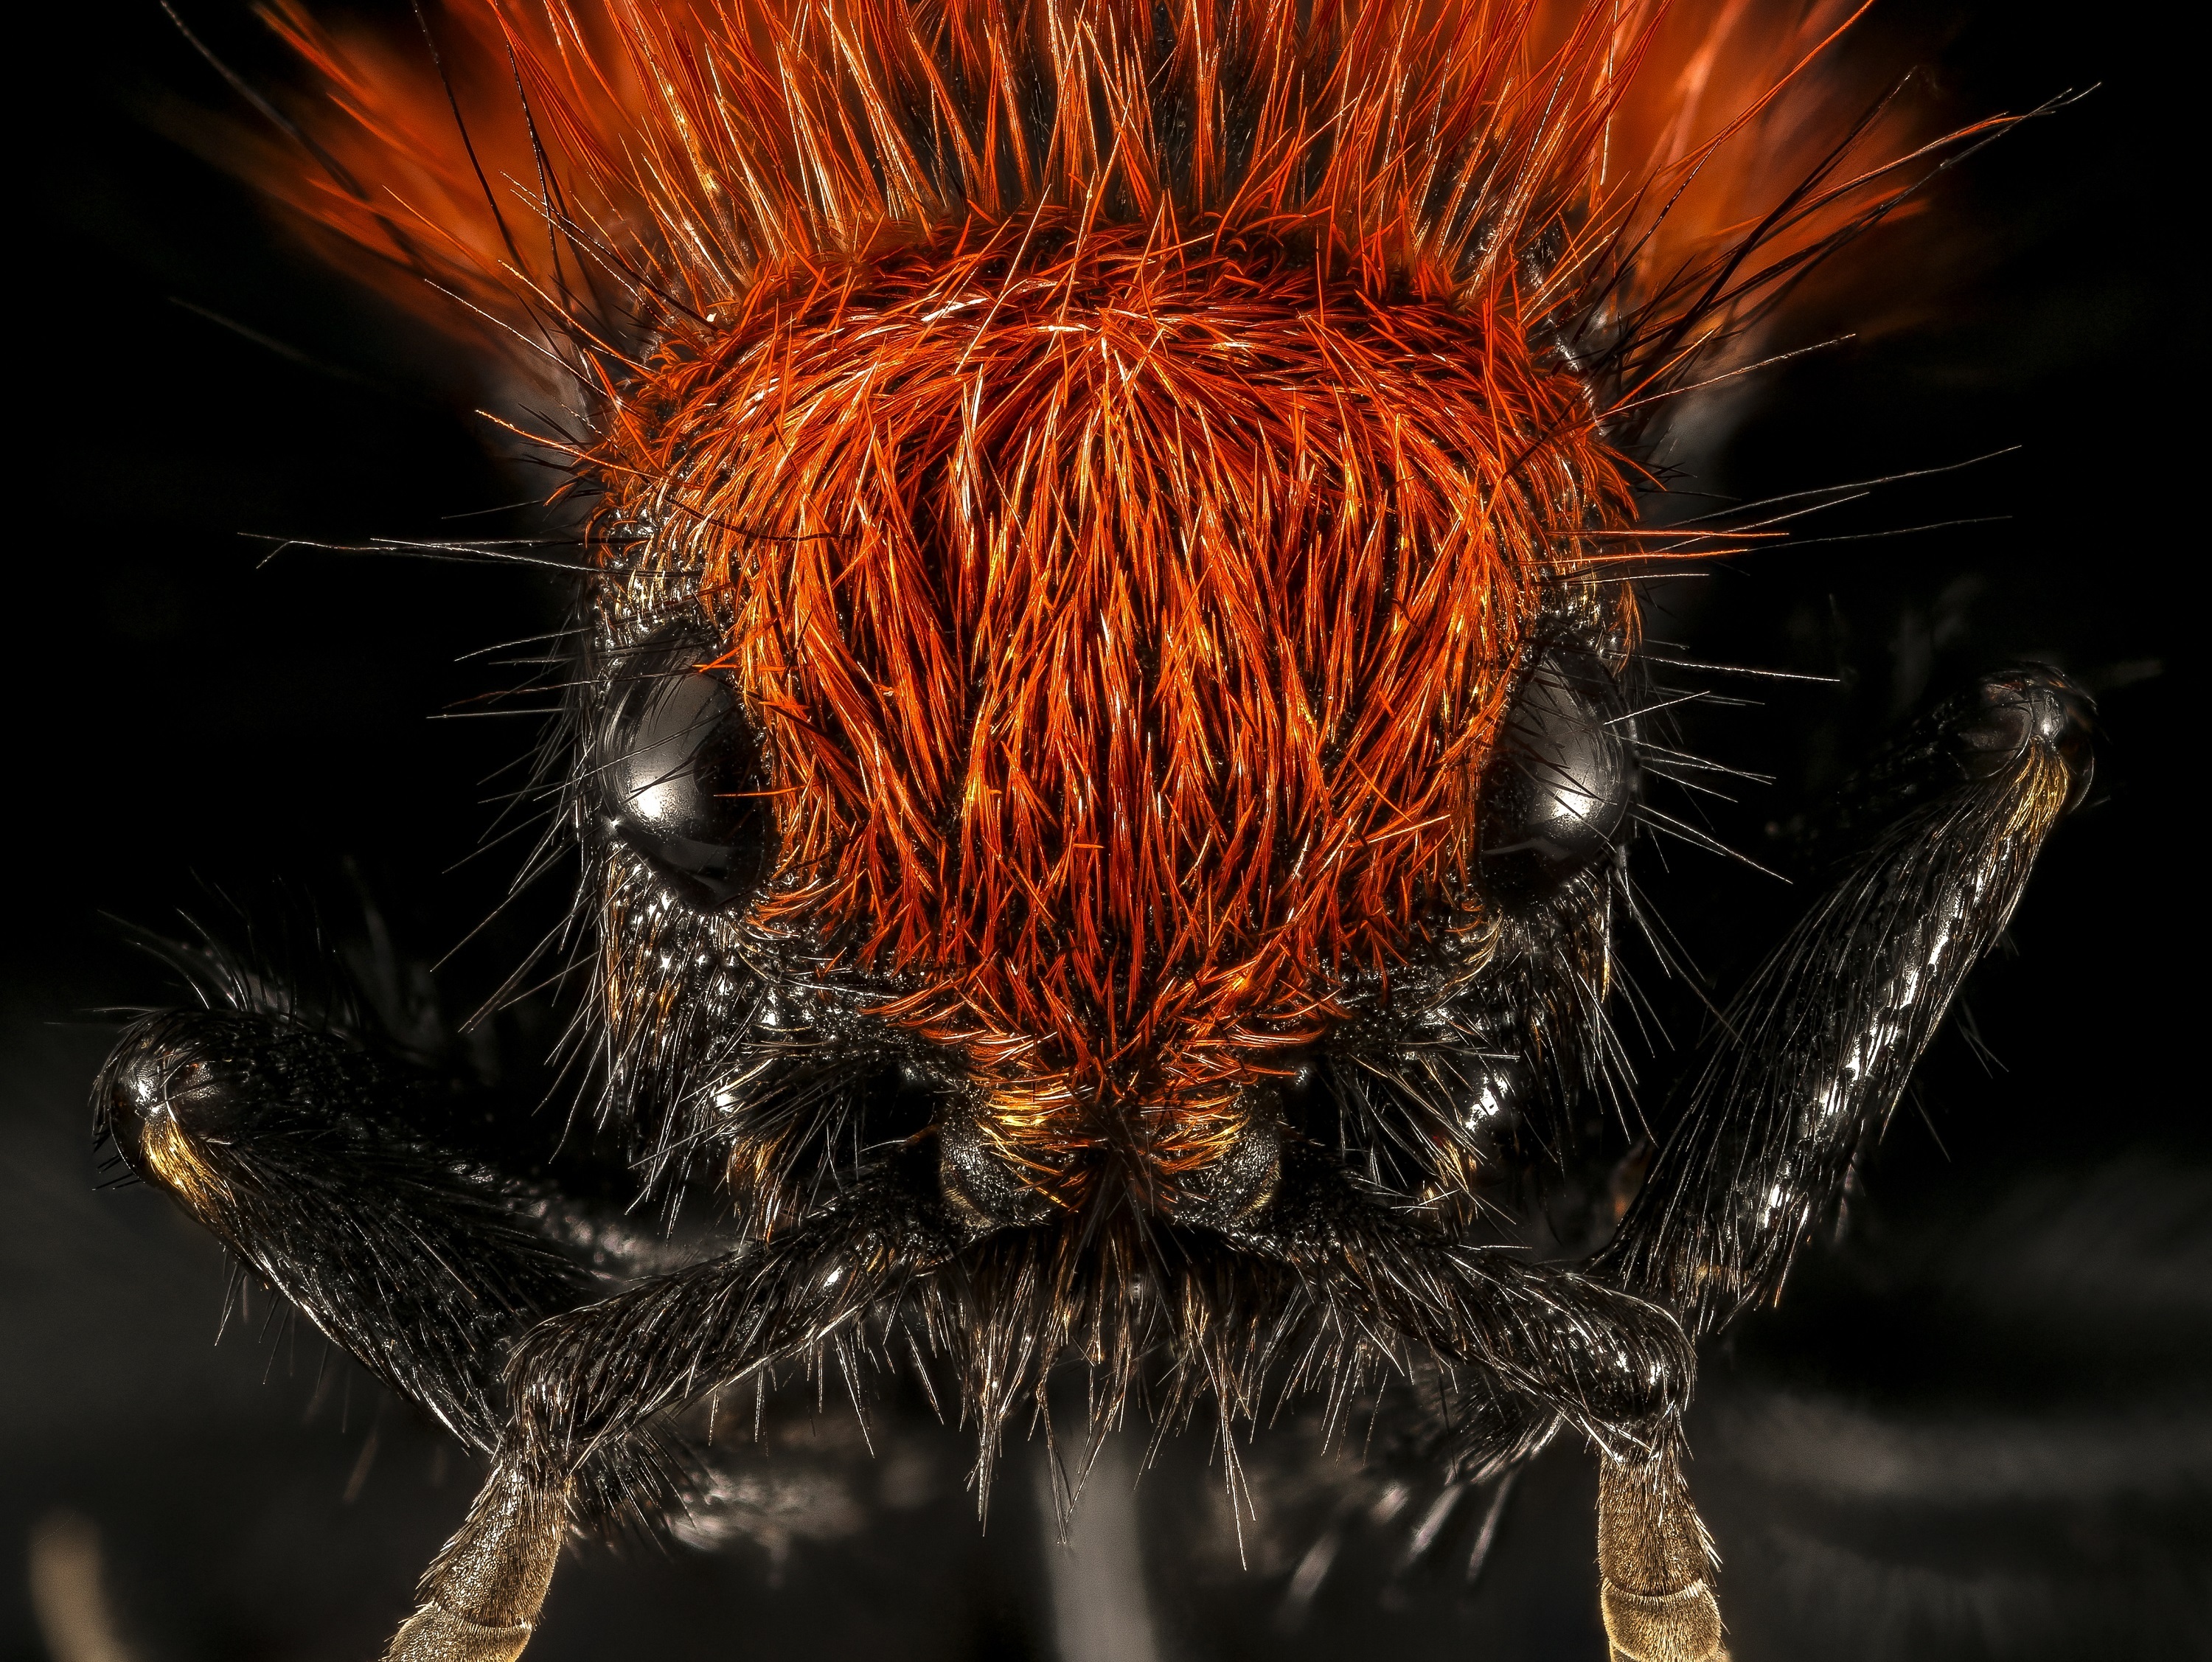
nature, photography, wildlife, insect, macro, fauna, invertebrate, close up, face, eyes, head, overview, hairy, wasp, s, u, sting, mounted, macro photography, painful, geological survey, arthropod, flightless, velvet ant, wingless